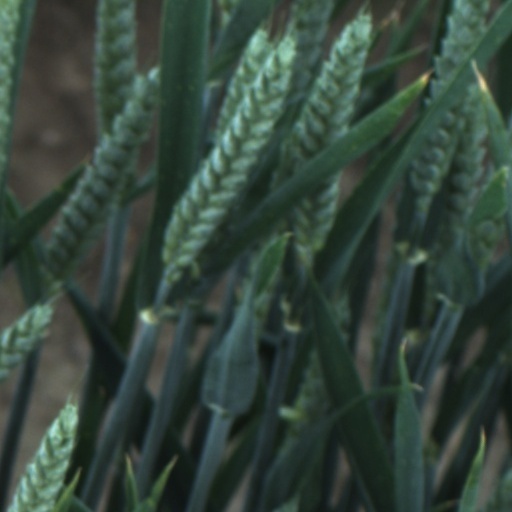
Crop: wheat